Switch to right-hand traffic in Czechoslovakia

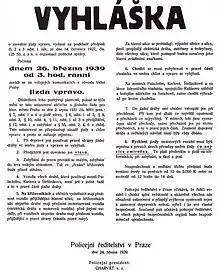
Police ordinance of right-hand traffic in the Prague area

The switch to right-hand traffic in Czechoslovakia was a change in the rule of the road in 1938–1939.